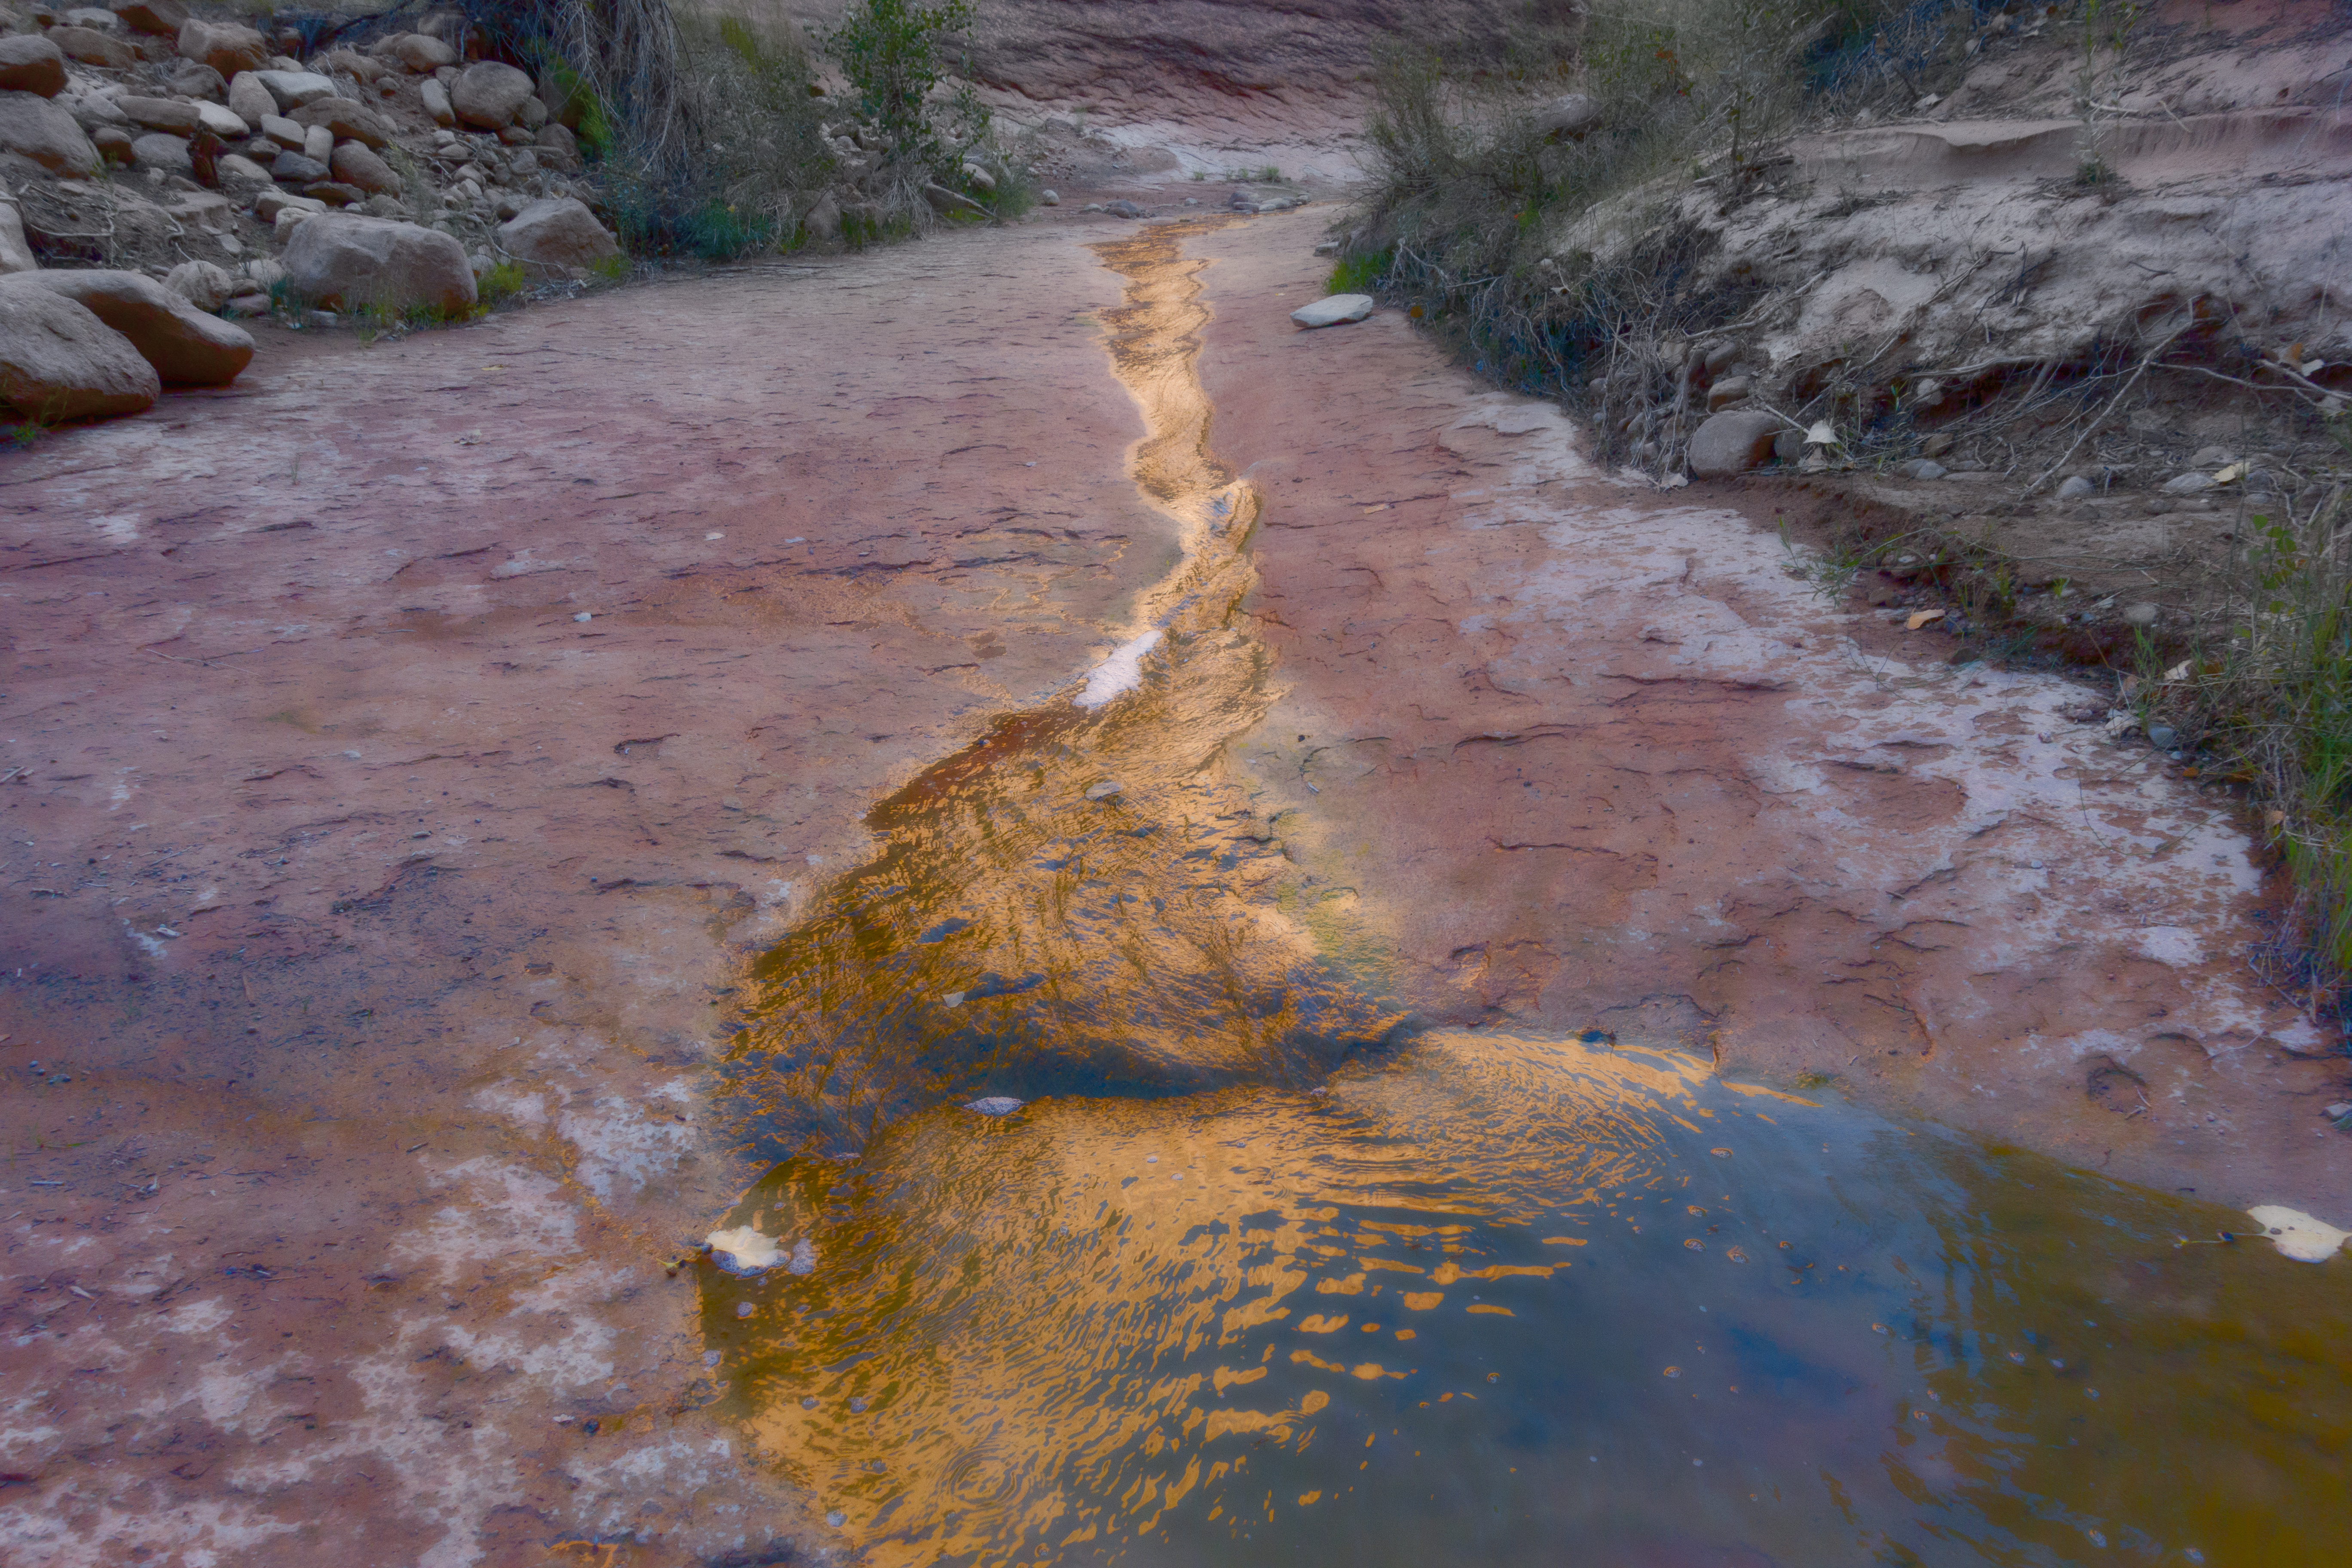
water, rock, river, stream, reflection, body of water, geology, utah, water feature, sonycybershotrx100iii, willowcreek, landform